Tsunami sirens in New Zealand

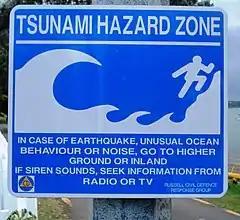
A tsunami hazard zone sign in Russell

While there are tsunami warning sirens throughout New Zealand, the country does not have a national tsunami warning siren system. Some individual areas have tsunami warning sirens which are activated by local Civil Defence Emergency Management groups. Tsunami sirens must follow a technical standard by the National Emergency Management Agency, which standardises the siren signals, their meanings and the "requirements for their operation". Tsunami warnings are also issued over radio and to mobile phones via Emergency Mobile Alert and on TV and social media.